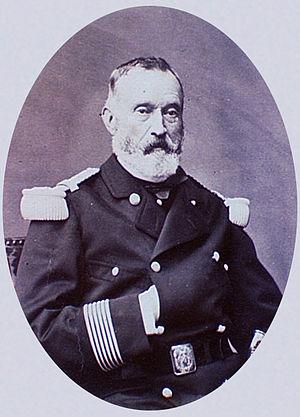
Jacques Léon Clément-Thomas, né en 1809 à Libourne (Gironde) et fusillé le 18 mars 1871 à Paris, est un des premiers morts de la Commune de Paris.
Jacques Léonard Clément-Thomas, né en 1809 à Libourne et tué le 18 mars 1871 à Paris, républicain de la vieille roche, est un des premiers morts de la Commune de Paris.